Danny Hilman Natawidjaja

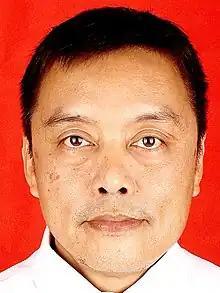

Danny Hilman Natawidjaja is an Indonesian geologist specializing in earthquake geology and geotectonics at the Indonesian Institute of Sciences (LIPI) Research Center for Geotechnology.